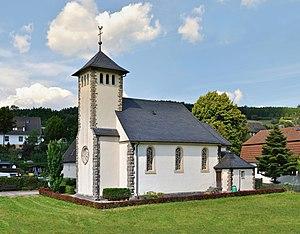
Panorama de l’église catholique «St. Maria von der Immerwährenden Hilfe» (allemand pour «Sainte Marie de l’aide perpétuelle») à Helminghausen, Marsberg, Rhénanie-du-Nord-Westphalie, Allemagne.